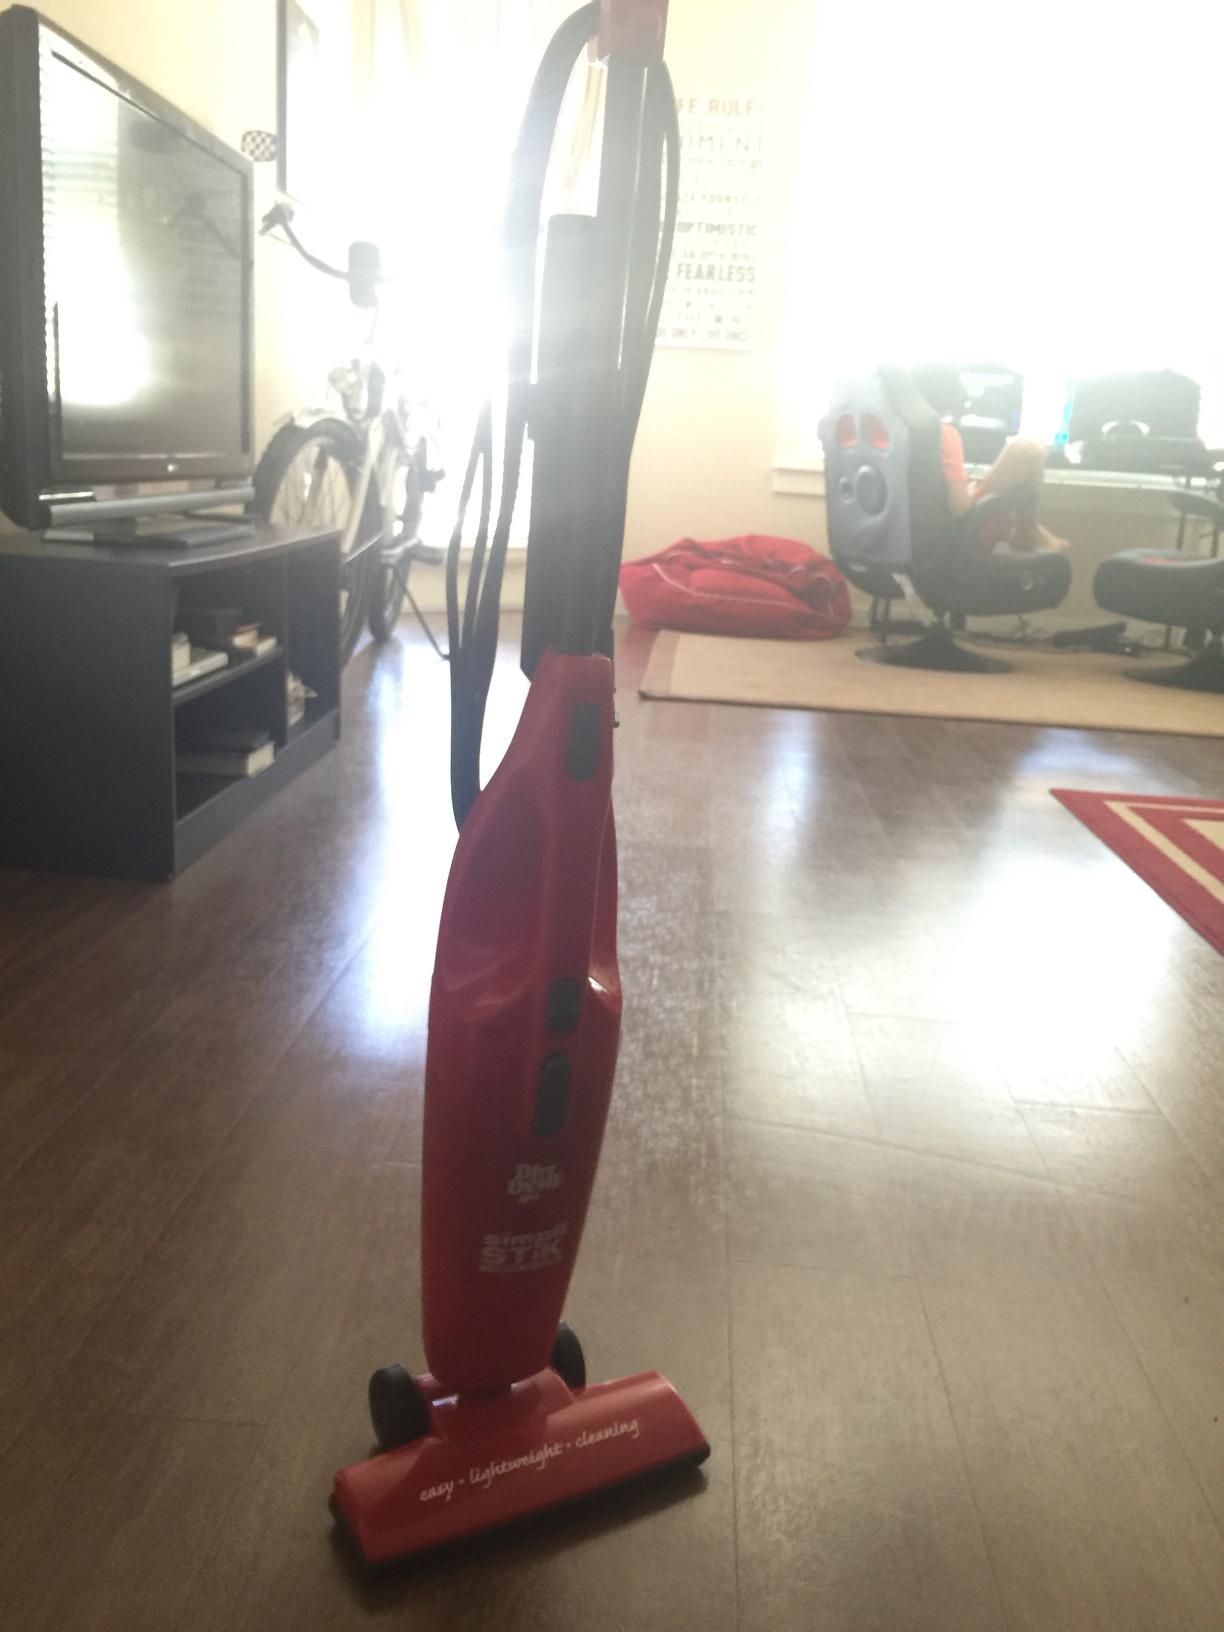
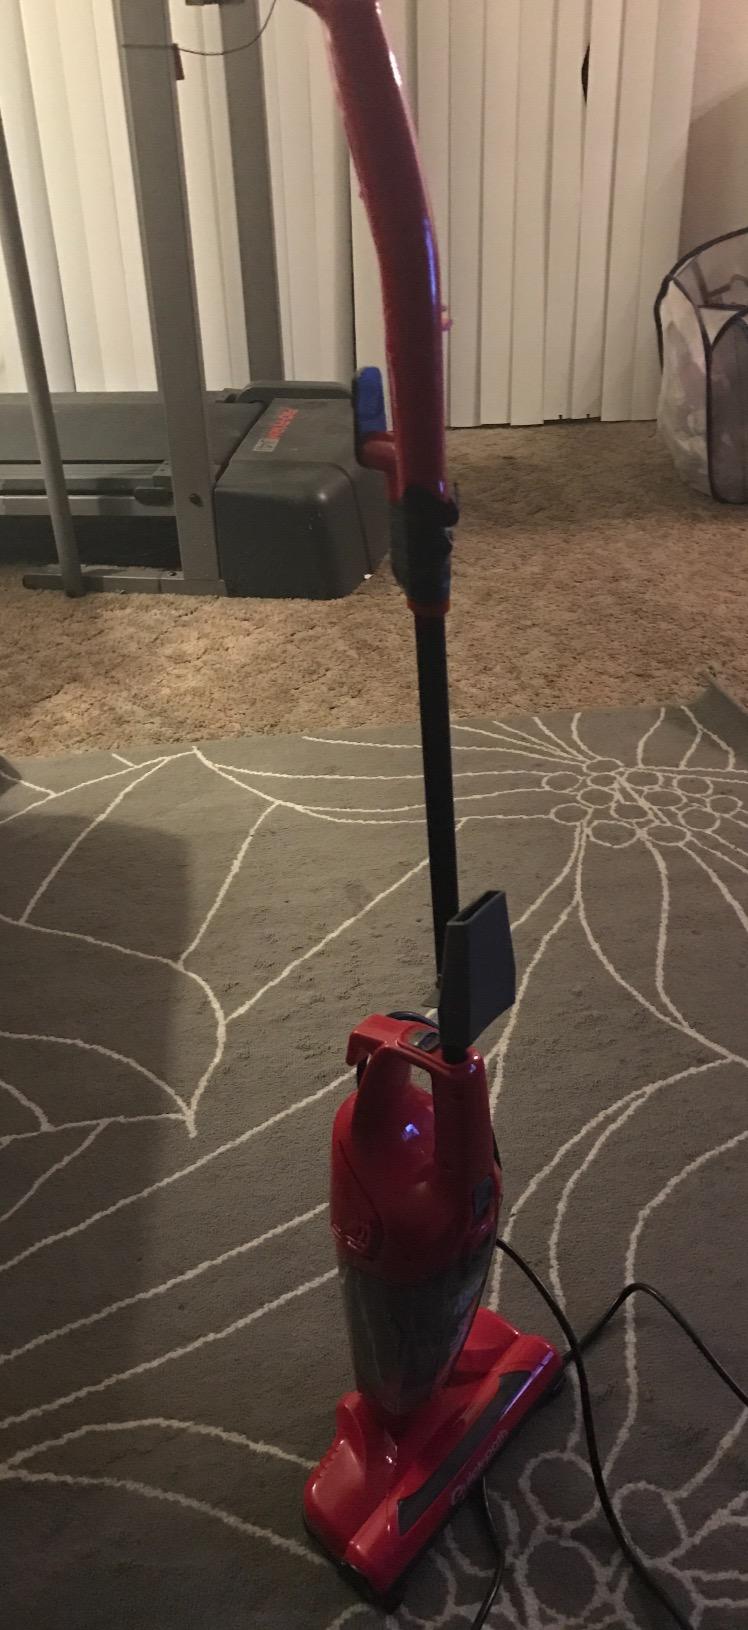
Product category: items_vacuum
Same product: no